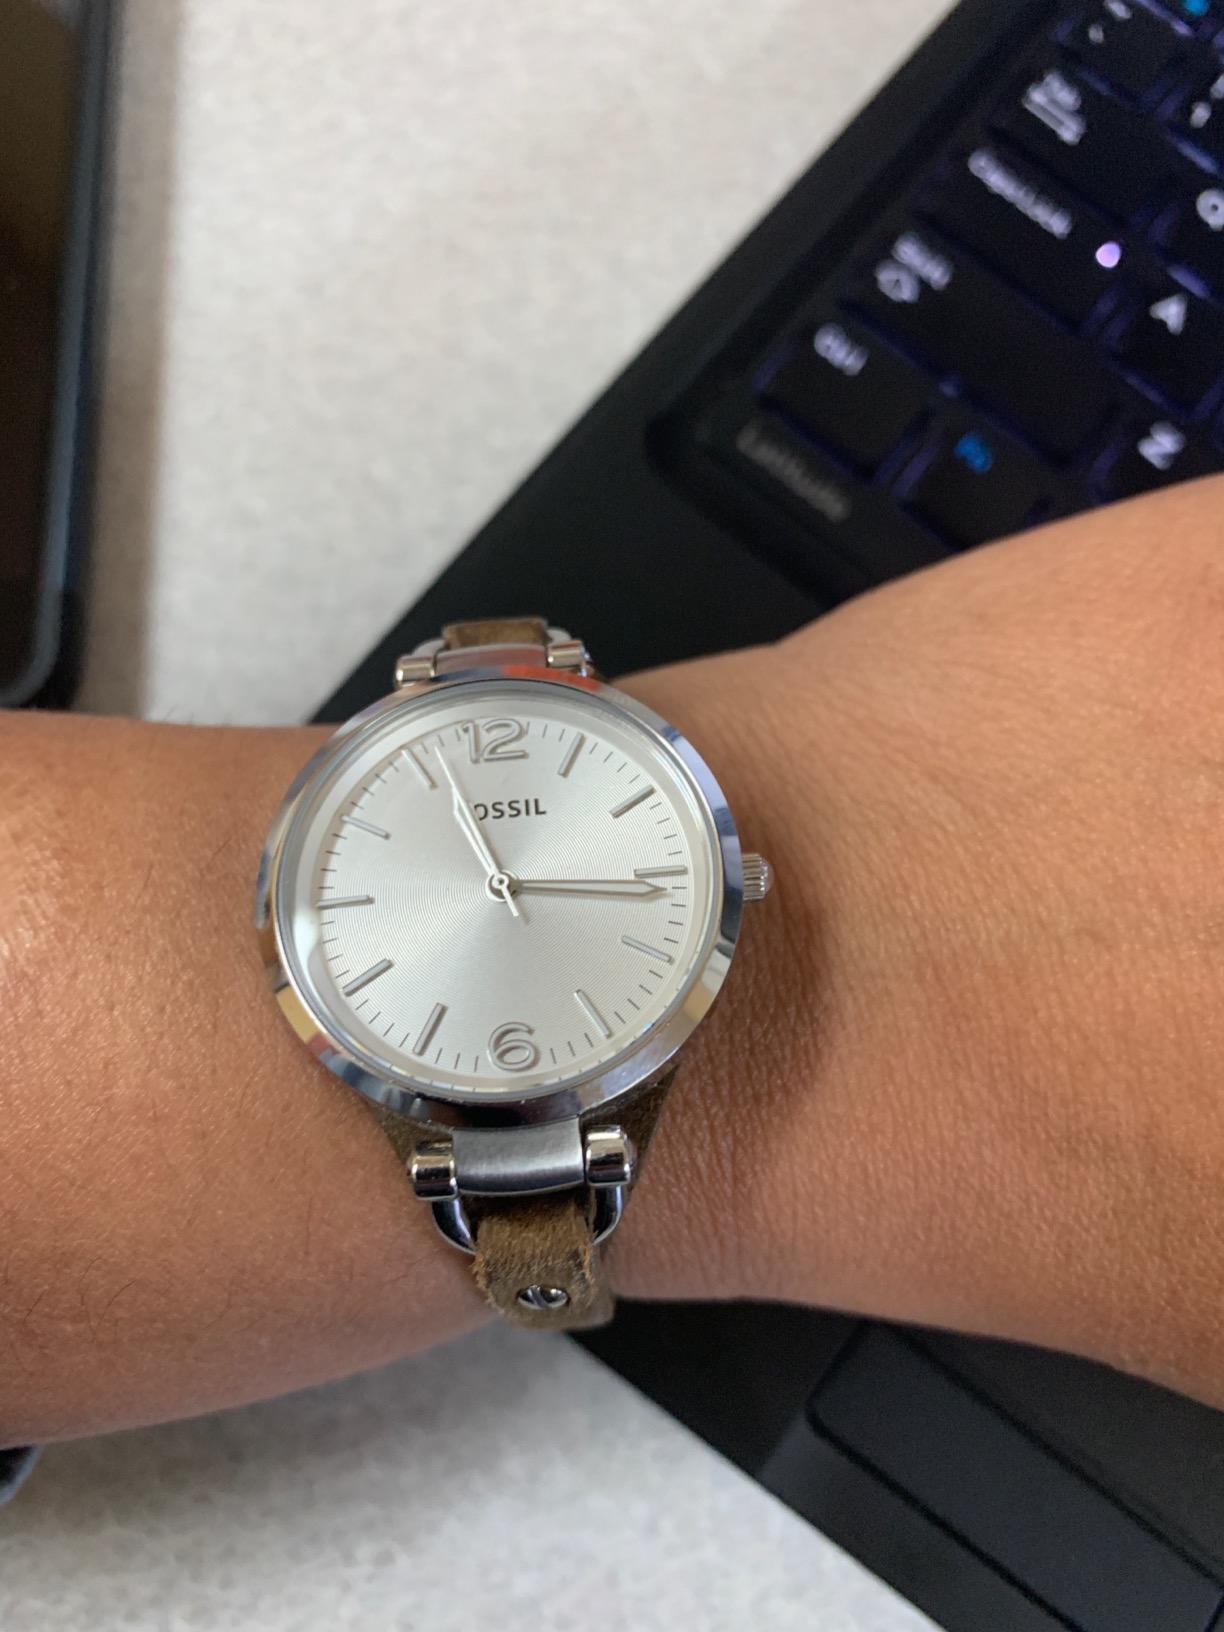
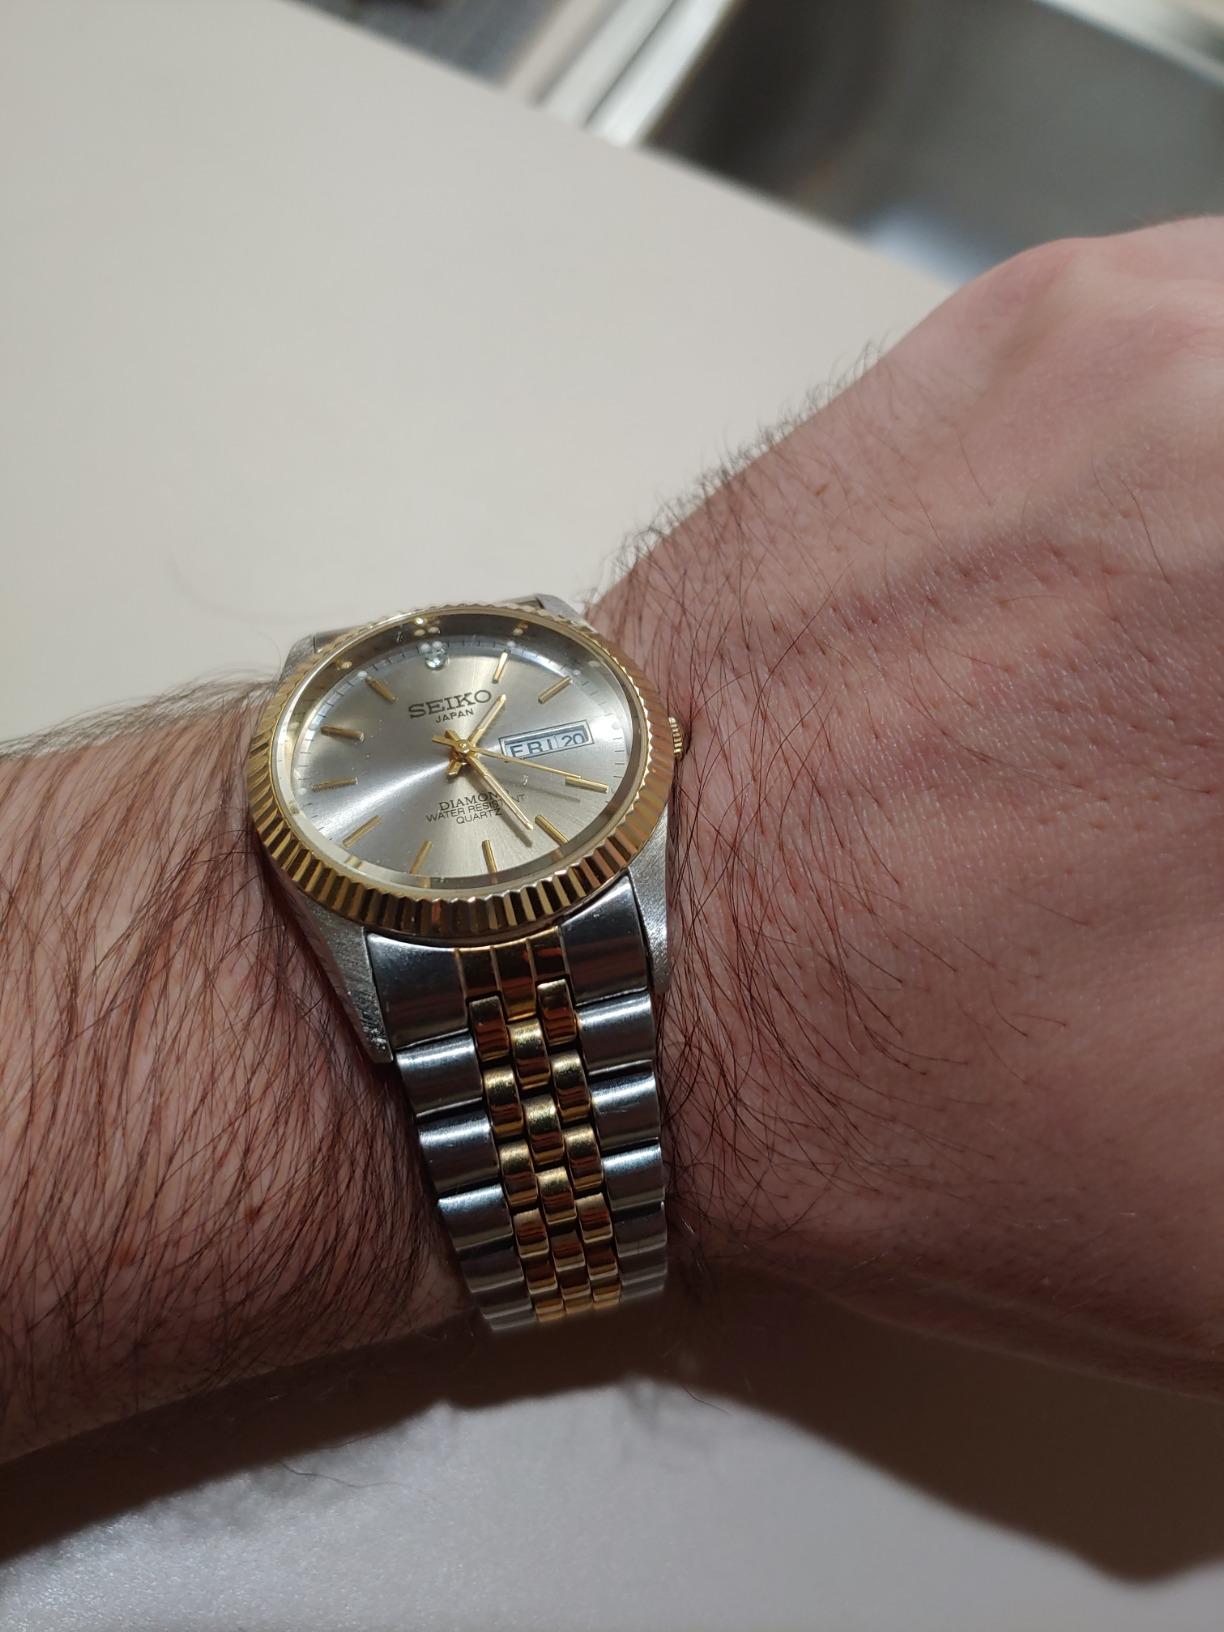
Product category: accessories_watch
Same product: no